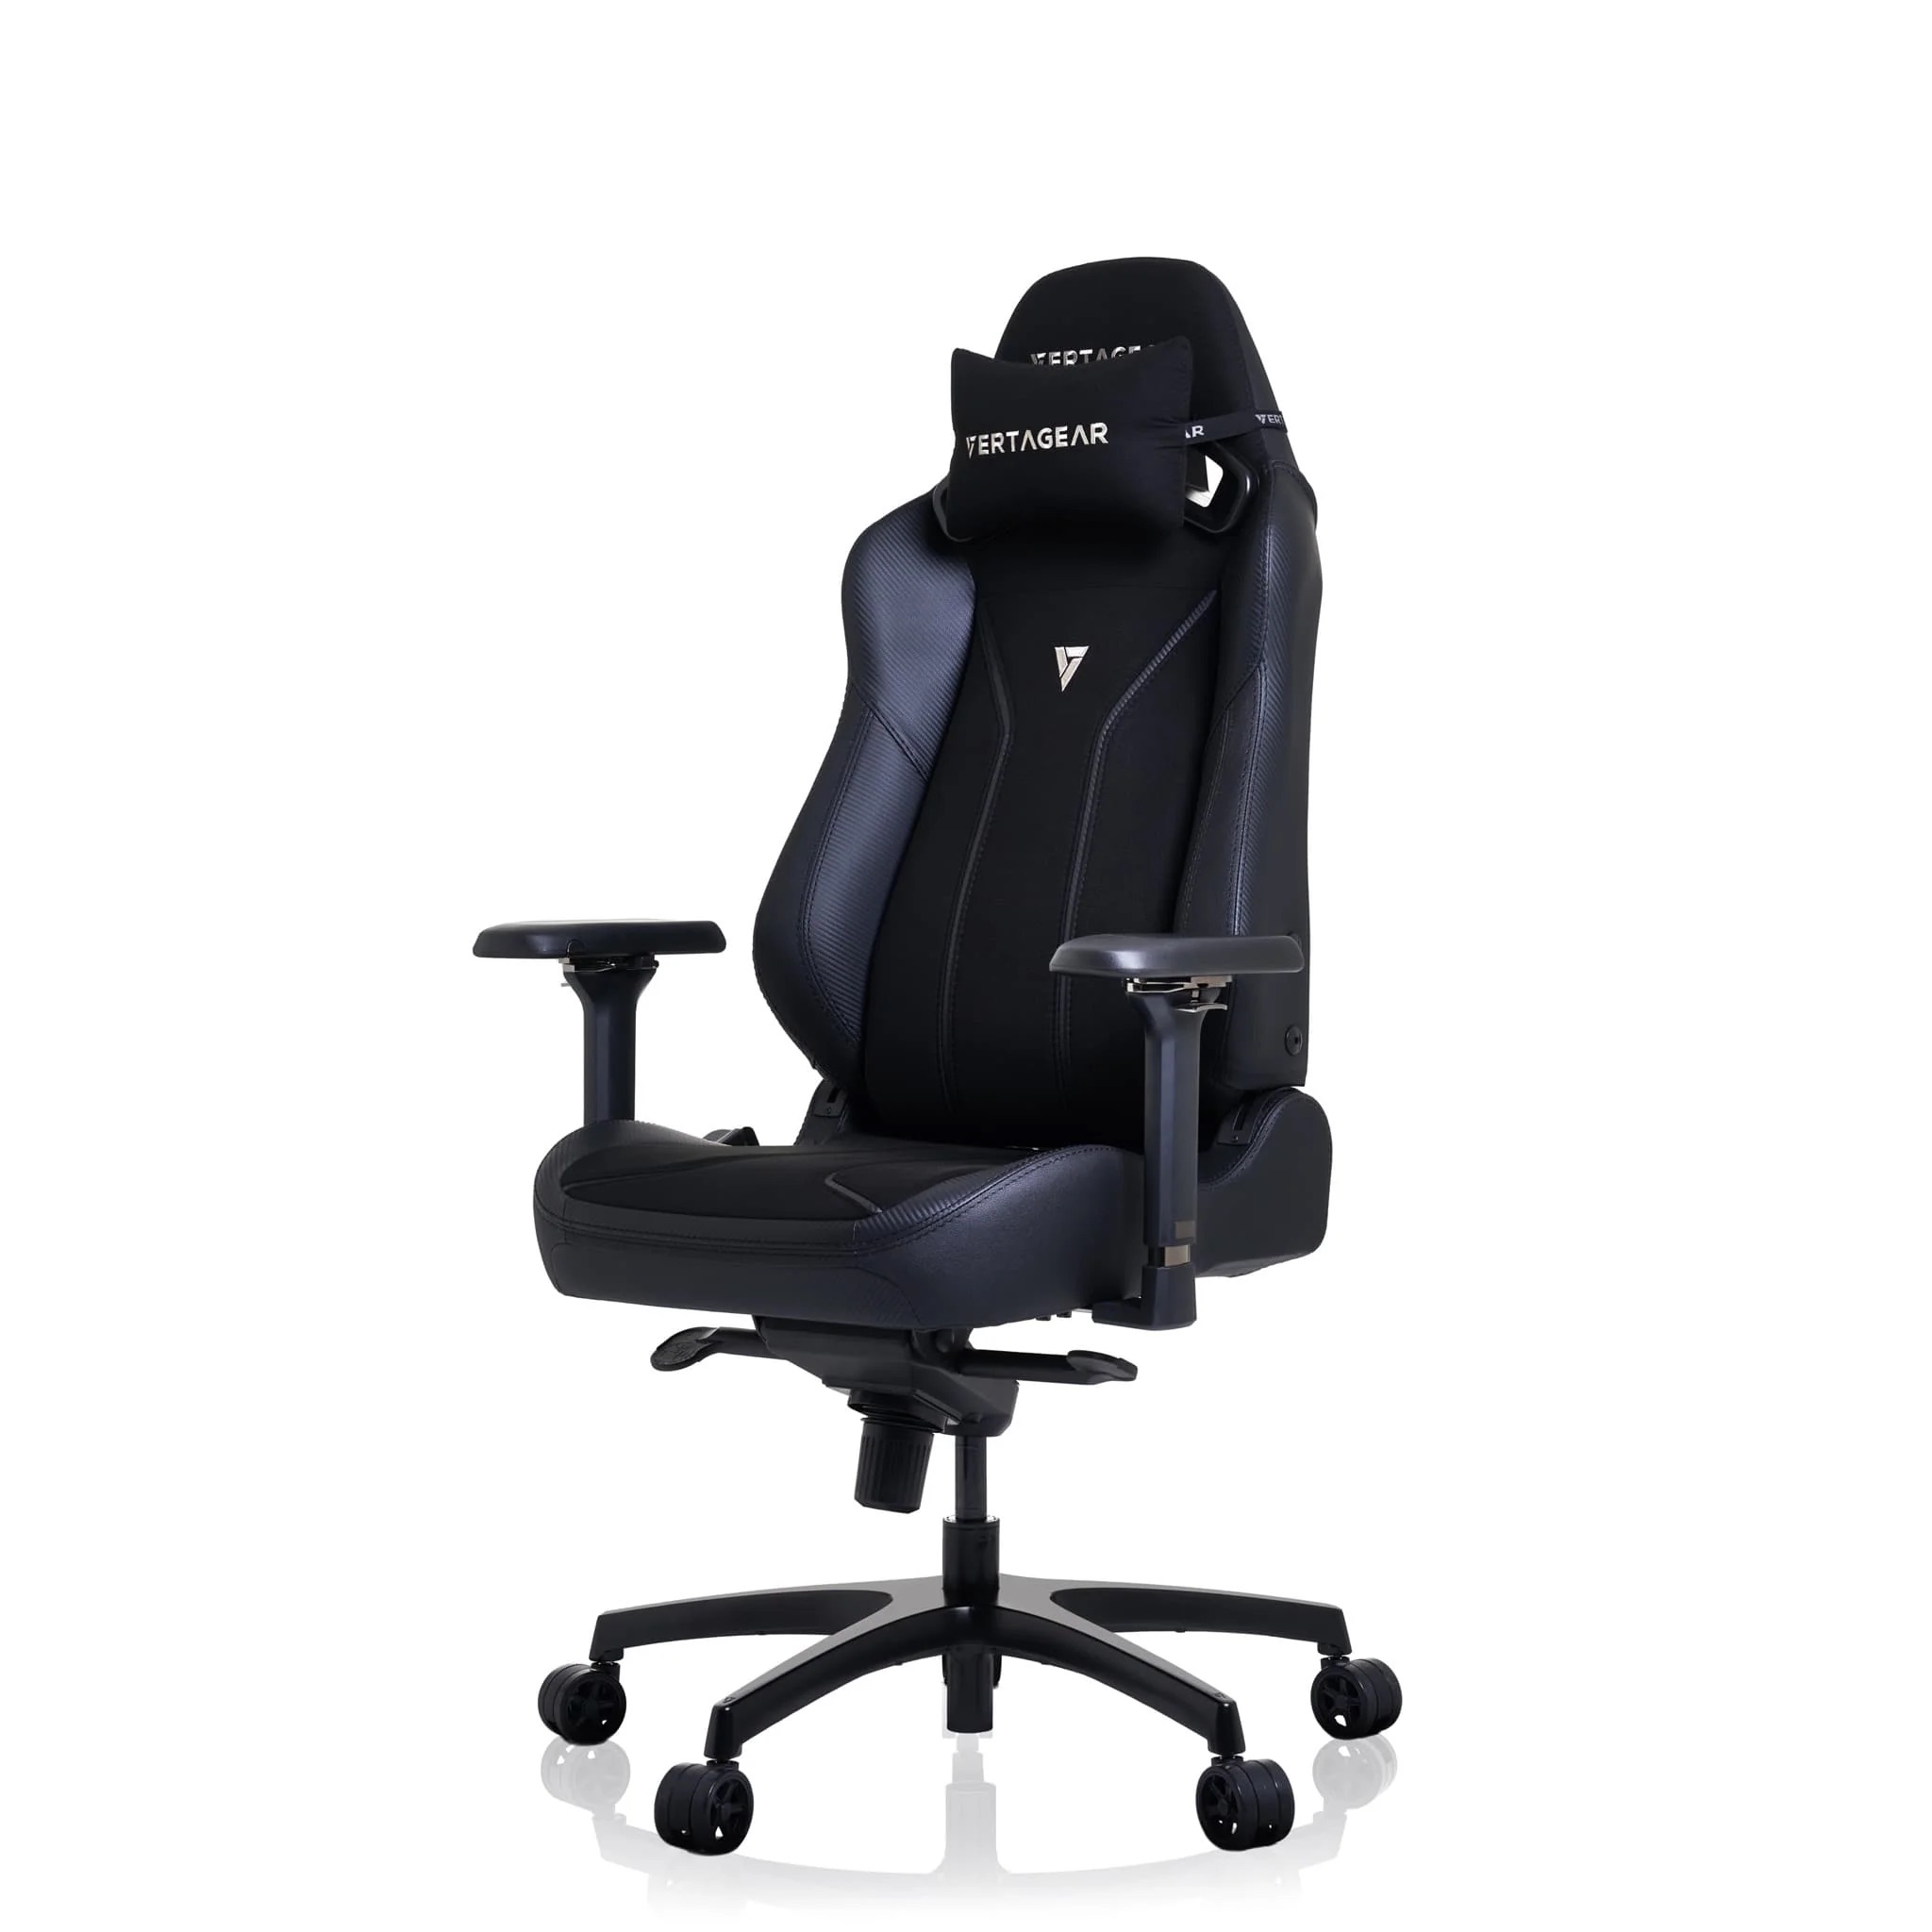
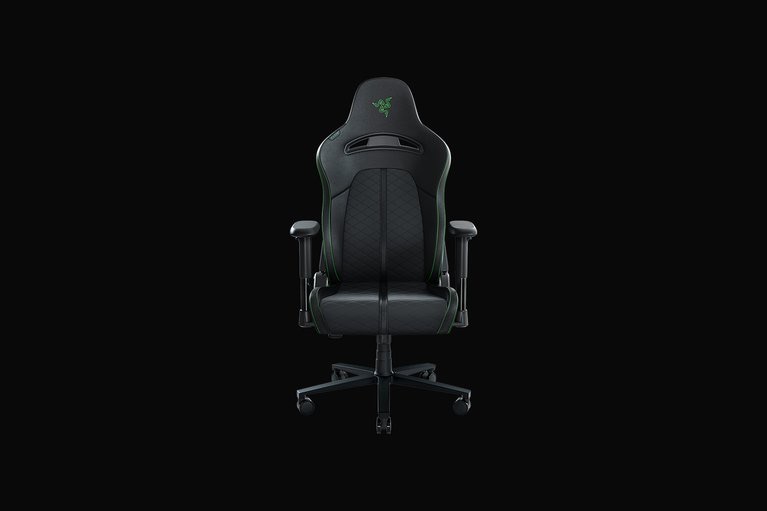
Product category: items_chair
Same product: no